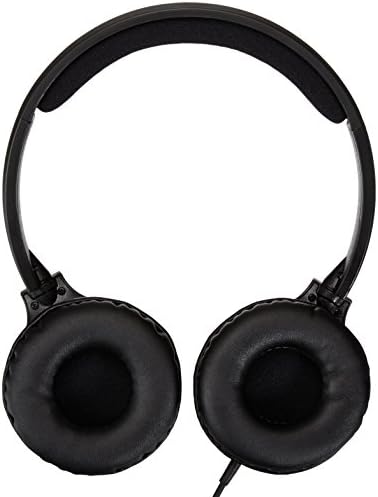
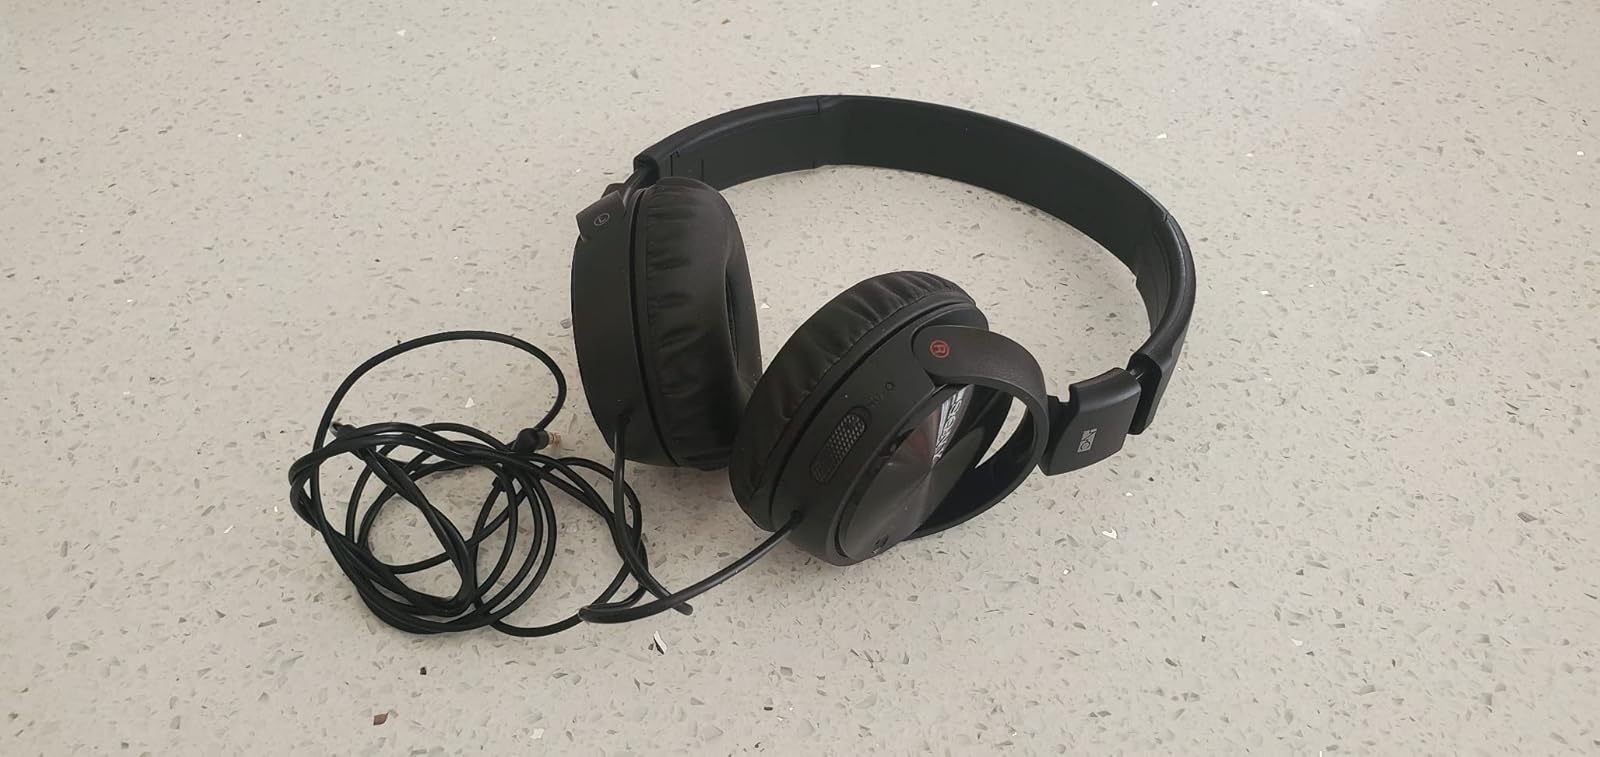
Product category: headphones
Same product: no